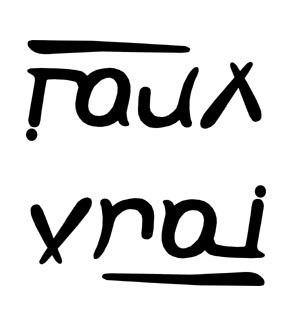
Faux Vrai
Un ambigramme est la figure graphique d'un mot dont la représentation suscite une double lecture. Un ambigramme doit ainsi pouvoir se lire selon différents points de vue, en particulier par symétrie centrale, par symétrie axiale, ou parce que le lecteur fixe son attention sur différents éléments de la représentation. La double lecture d'un ambigramme peut donner le même mot, ou un autre mot.